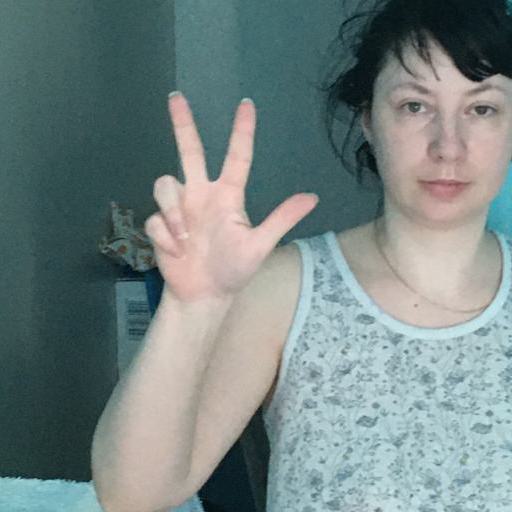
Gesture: three2